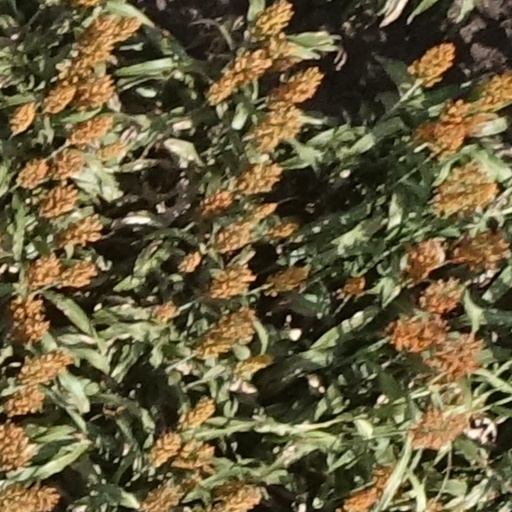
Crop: sorghum